Urban combat in the São Paulo Revolt of 1924

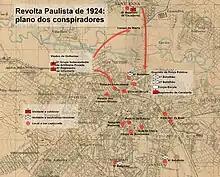
The conspirators' plan

The revolt was planned by "tenentist" officers with the final goal of removing the president of Brazil, Artur Bernardes, from Rio de Janeiro. São Paulo, the starting point of the uprising, would witness a few hours of conflict; the city would be captured in a fulminating attack, based on audacity and surprise, and from there, they would be joined by conspirators and sympathizers in other garrisons and quickly massed forces against the Federal District. But everything depended on the immediate capture of São Paulo.